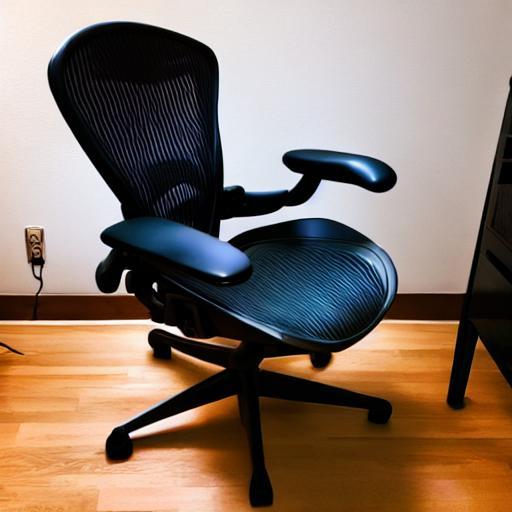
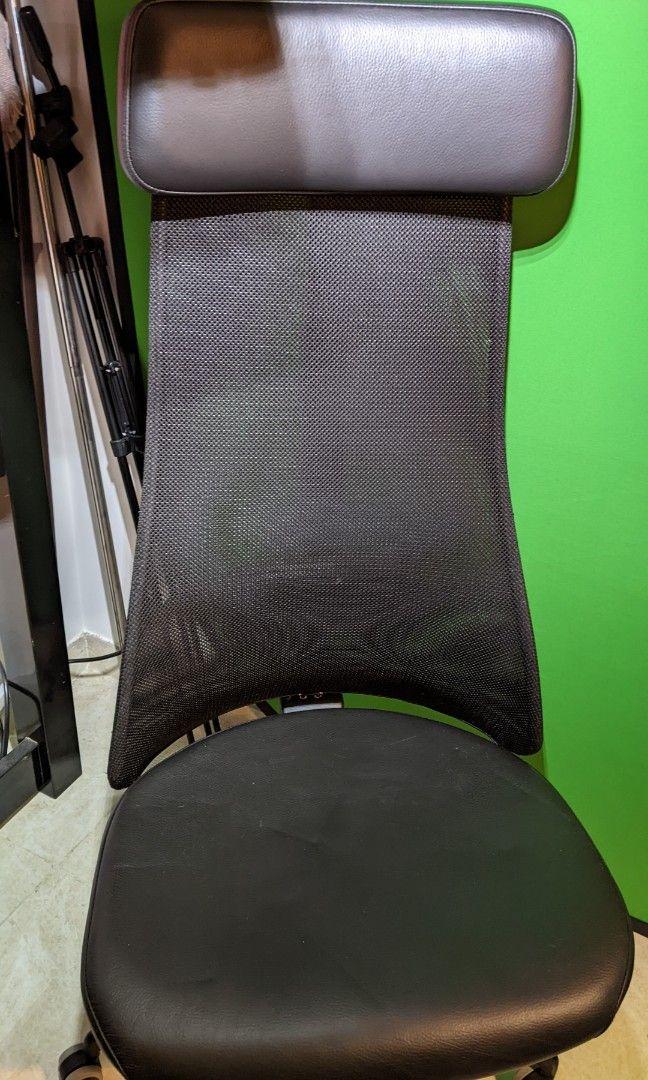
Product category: items_chair
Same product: no